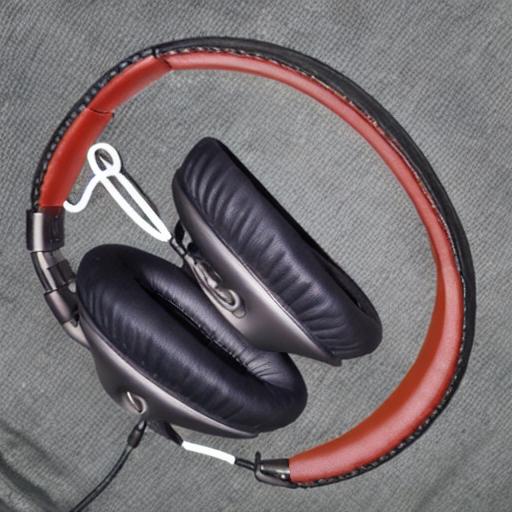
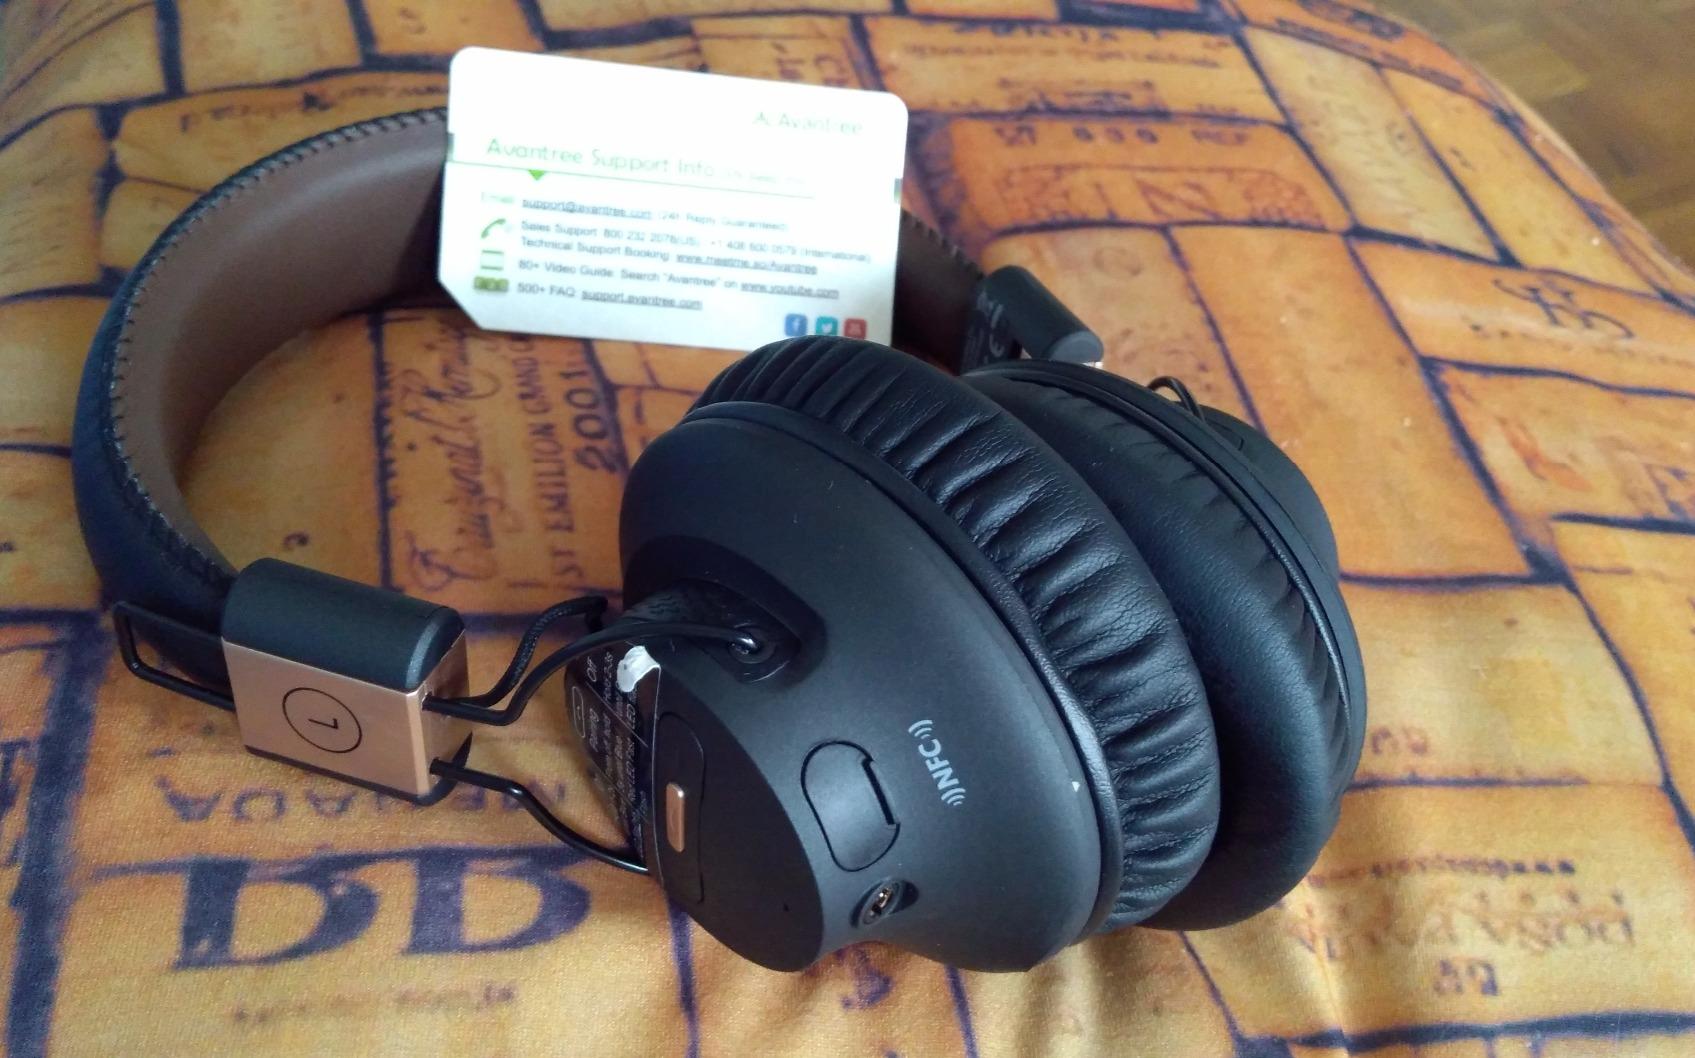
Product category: headphones
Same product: no